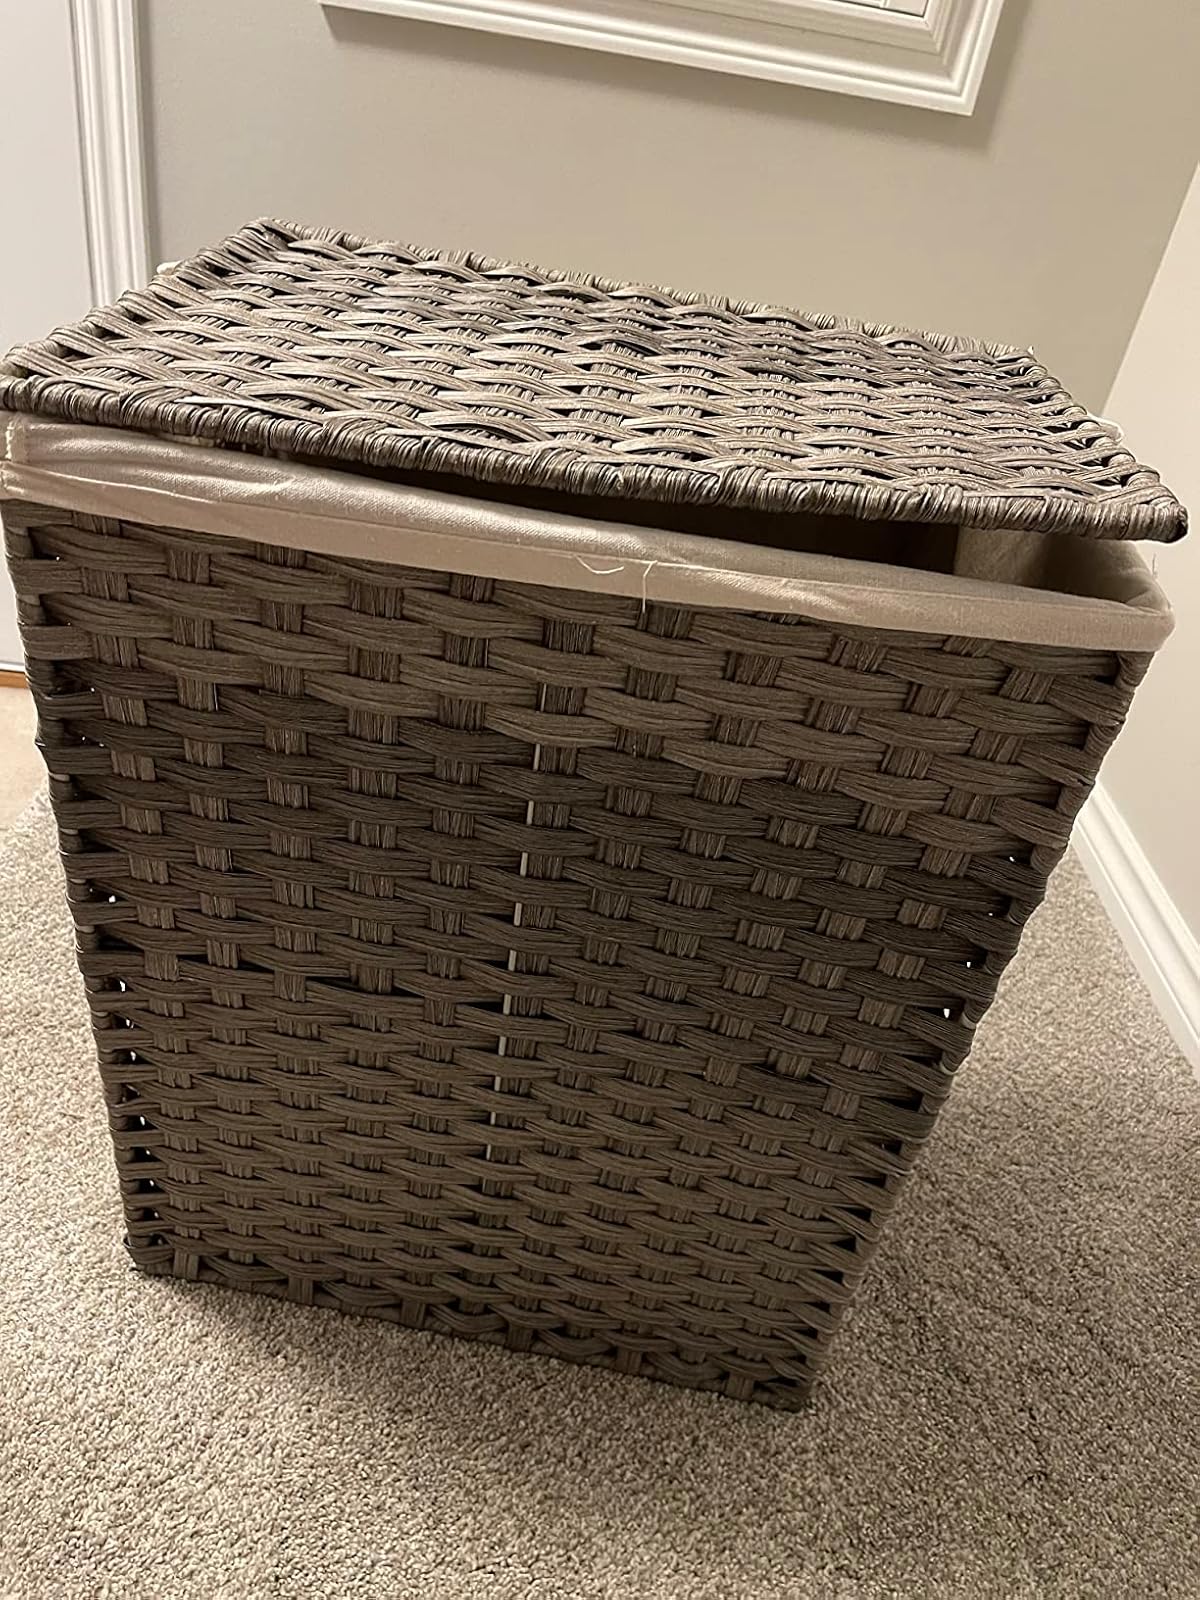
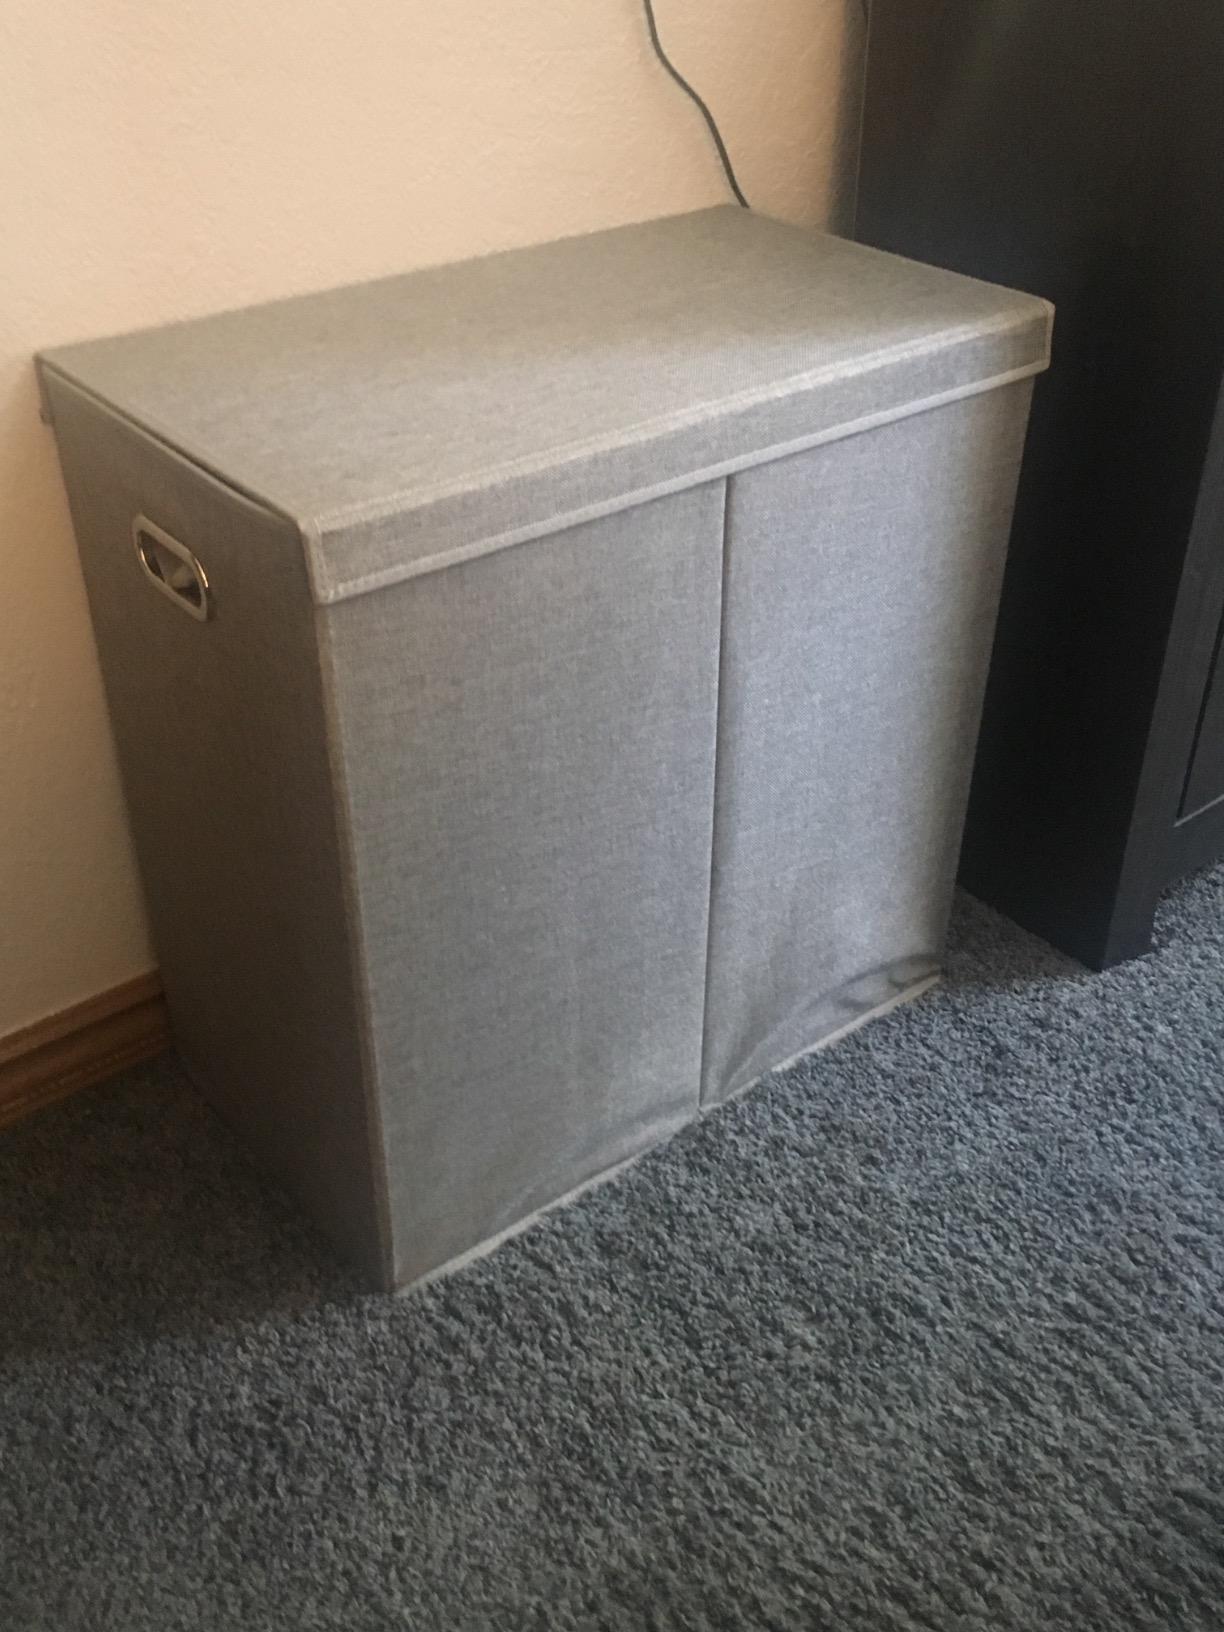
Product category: items_hamper
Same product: no